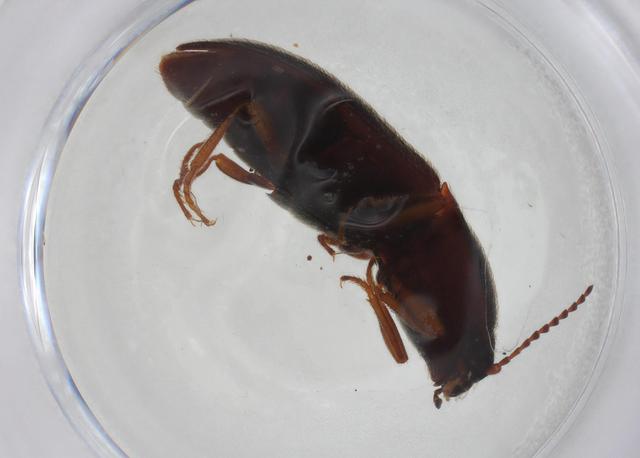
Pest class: clickbeetles_wireworms